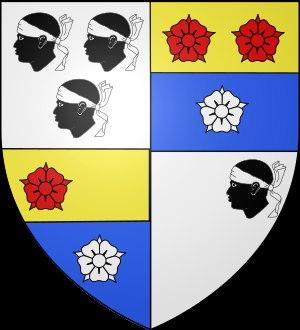
François-Thomas Moreau de la Rochette était directeur des fermes du Roy.